Utthayan Road

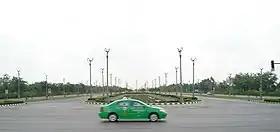
Toyota Corolla Altis green taxi crossing Utthayan Road (Phutthamonthon Sai 3 side) in 2006.

Utthayan Road, formerly and still colloquially known as Aksa Road, is a road in Bangkok, which is popularly regarded as the most beautiful road in Thailand. It is a broad avenue in western Bangkok's suburban Thawi Watthana District, and leads to the Buddhist park of Phutthamonthon in the adjacent Phutthamonthon District of Nakhon Pathom Province. It has been maintained by the Public Works Department, Bangkok Metropolitan Administration (BMA).